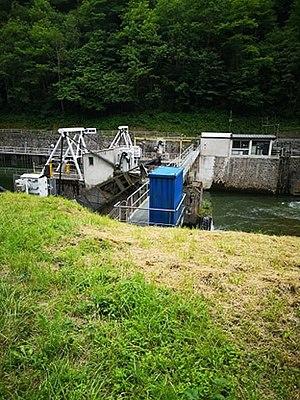
Installation de régulation pour la production hydroélectrique sur le Salat dans les gorges de la Ribaute (Ariège)
Les gorges de la Ribaute sont des gorges inhabitées en limite ouest du massif de l'Arize dans les Pyrénées, où coule la rivière Salat, un affluent de la Garonne, entre le lieu-dit Quercabanac et Lacourt. dans le département de l'Ariège, en Occitanie. Elles sont situées dans le parc naturel régional des Pyrénées ariégeoises.